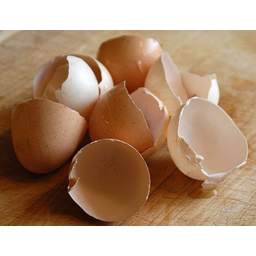
Label: eggshells